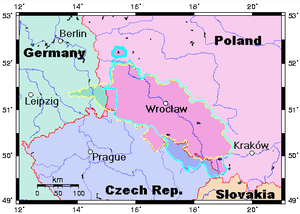
Schlesien
Den preussiske provins Schlesien med de nutidige statsgrænser
Schlesien er en region i Centraleuropa omkring Oders øvre løb. Størstedelen af Schlesien ligger i Polen med små områder i Tyskland og Tjekkiet. Området deles op i Øvre og Nedre Schlesien, som historisk har været politisk adskilt i flere perioder.